Carlos Dominguez III

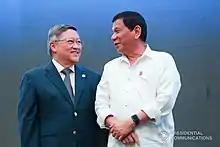
President Duterte and Carlos Dominguez during the 42nd Philippine Business Conference and Expo

Dominguez returned to government service on July 1, 2016, as President Duterte's Secretary of Finance, and led the implementation of the Duterte administration's ZERO-TO-TEN-POINT socioeconomic agenda.